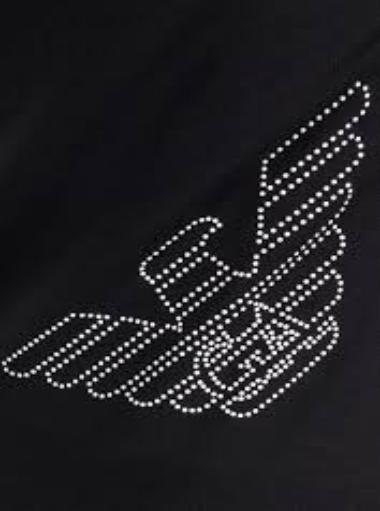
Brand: Armani
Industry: Clothes